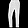
Label: Trouser